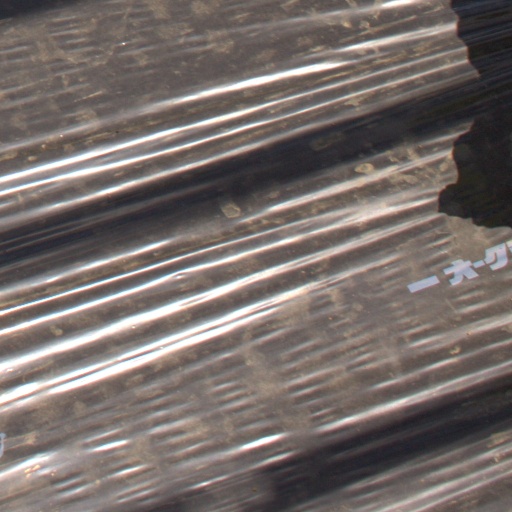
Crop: Jerusalem artichoke